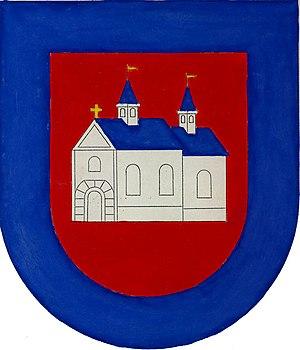
Ostrožská Lhota est une commune du district d'Uherské Hradiště, dans la région de Zlín, en Tchéquie. Sa population s'élevait à 1 489 habitants en 2018.